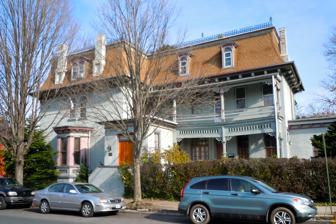
Building: Josiah Funck Mansion
Country: United States of America
Year built: 1855
Historic house in Pennsylvania, United States United States historic place Josiah Funck Mansion U.S. National Register of Historic Places Josiah Funck Mansion, November 2011 Show map of Pennsylvania Show map of the United States Location 450 Cumberland St., Lebanon, Pennsylvania Coordinates 40°20′22″N 76°25′10″W / 40.33944°N 76.41944°W / 40.33944; -76.41944 Area 0.6 acres (0.24 ha) Built c. 1855 Architectural style Second Empire NRHP reference No. 80003545 Added to NRHP January 31, 1980 Josiah Funck Mansion is a historic home located in Lebanon , Lebanon County, Pennsylvania . It was built about 1855, and is a three-story, brick residence with a mansard roof in the Second Empire style.  The main section measures 65 feet by 40 feet.  Two additions were built sometime after 1932. It features a two-story porch with decorative woodwork. The home was added to the National Register of Historic Places in 1980. References